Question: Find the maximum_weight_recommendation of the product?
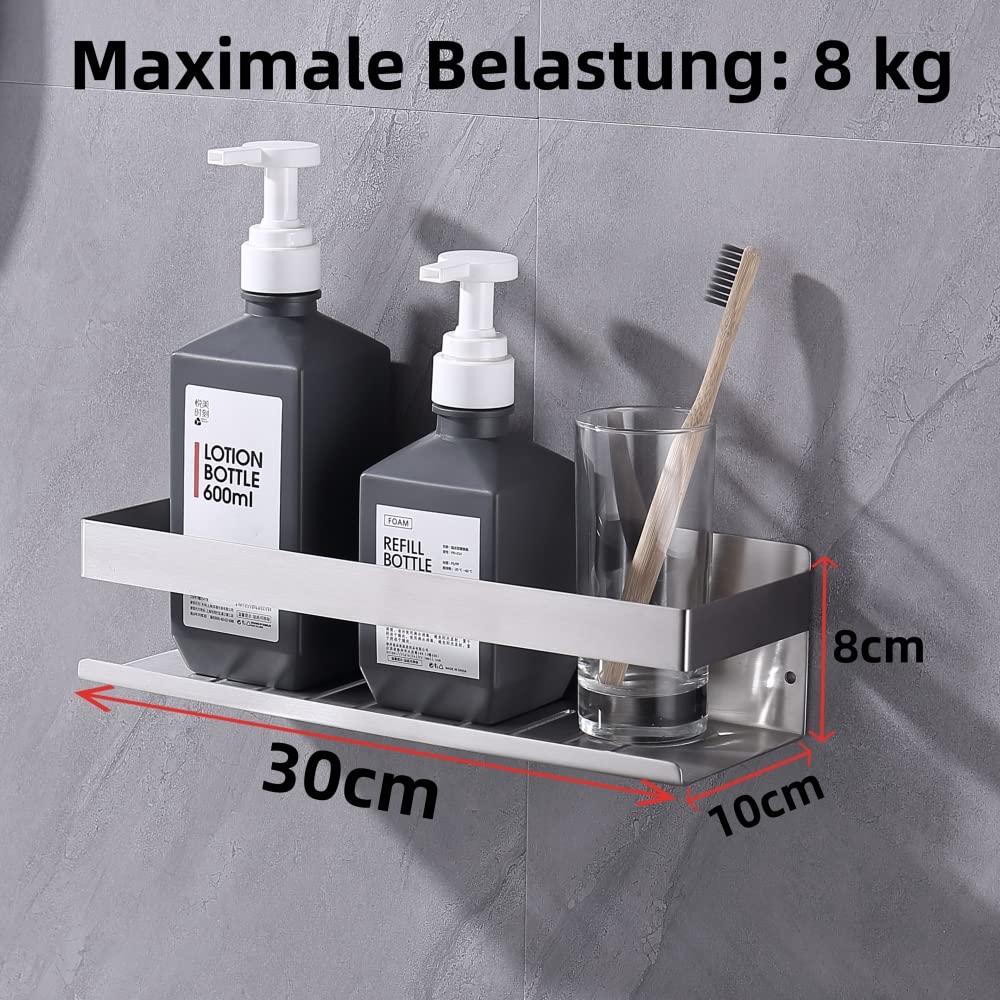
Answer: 8.0 kilogram